Colostethus panamansis

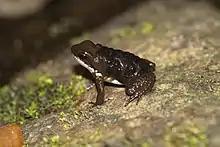
Female carrying tadpoles on her back

"Colostethus panamansis" is found in several parts of Panama and in Parque Nacional Natural Los Katios in Colombia. It is found living near streams in forested lowland and hilly country, usually at elevations below . Scientists did observe some frogs in Los Katios, about above sea level.